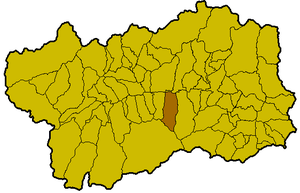
Localisation de la commune de Saint-Marcel à l'intérieur de la Vallée d'Aoste. Italiano: Posizione del comune di Saint-Marcel all'interno della Valle d'Aosta.
Saint-Marcel est une commune italienne de la Vallée d'Aoste.